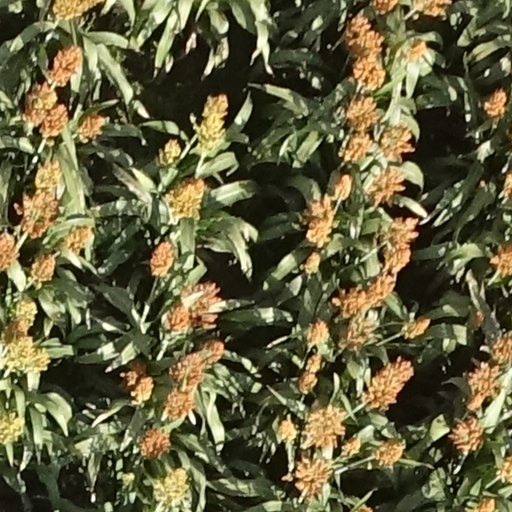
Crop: sorghum